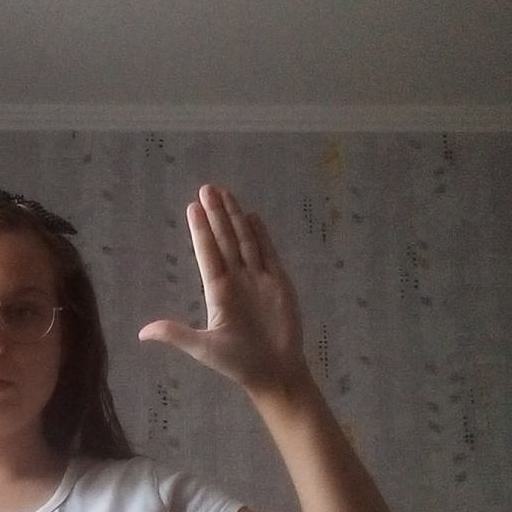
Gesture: stop